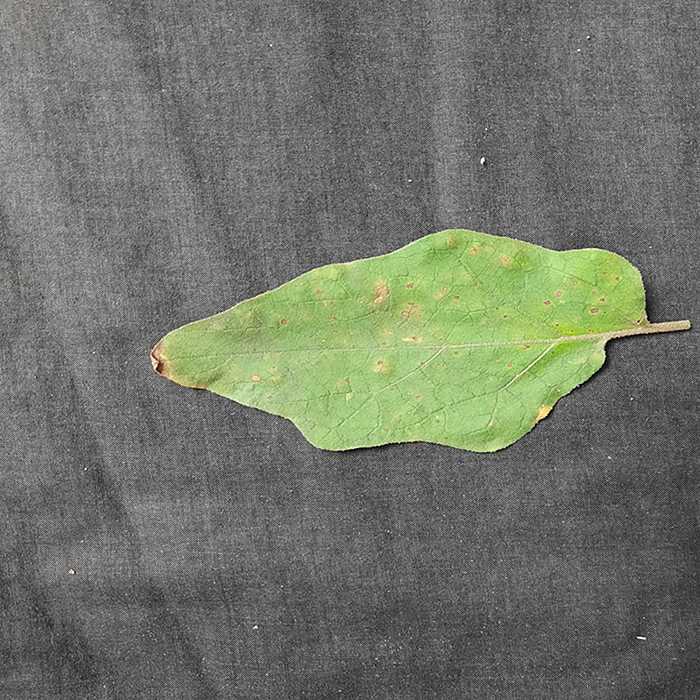
Plant: Eggplant
Label: Eggplant Cercopora leaf spot